Zhou Gucheng

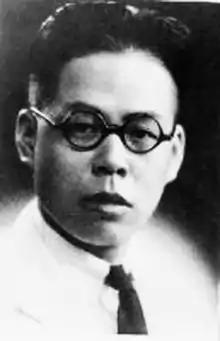
Zhou Gucheng

Zhou Gucheng (September 13, 1898 – November 10, 1996) was a Chinese male politician, who served as the vice chairperson of the Standing Committee of the National People's Congress.